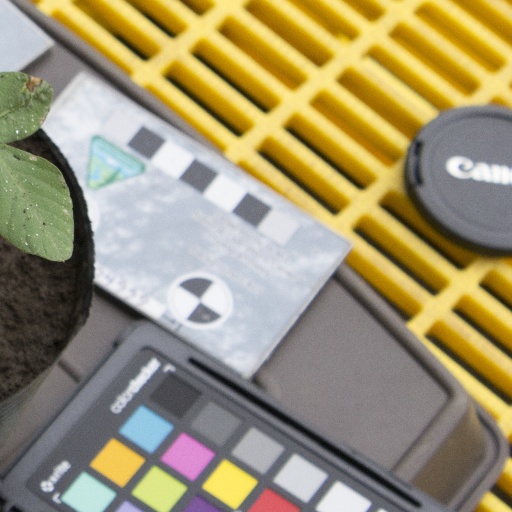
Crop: soybean